Twelve sacred hills of Imerina

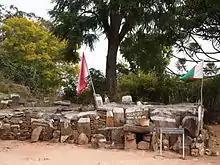
Tomb of Ralambo in Ambohitrabiby

Ambohidrabiby (or "Ambohitrabiby") (20 km north of Antananarivo): Site of the capital of King Ralambo (1575–1610), who is buried here, along with his Vazimba grandfather (or father-in-law) Rabiby, a renowned astrologer for whom the hill is named.